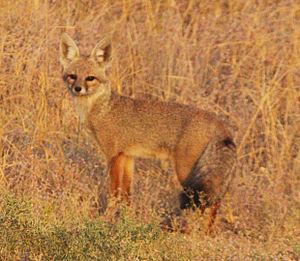
Vulpes est un genre de mammifère carnivores de la famille des canidés qui regroupe des animaux appelés renards. Ce genre a été créé en 1775 par Just Leopold Frisch.